Imperial Hotel, Tokyo

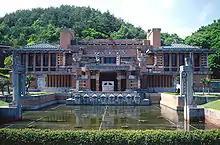
The entrance courtyard of Wright's Imperial Hotel, as recreated near Nagoya in the Meiji-Mura Museum

The hotel eventually slipped into decay as time took its toll. In a controversial decision, it was decided in 1967 to demolish the old hotel and replace it with a high-rise structure. Reasons given for the demolition include the damage to the banquet section and South wing during World War II, uneven settling of the building on its floating foundation (some parts of the building had sunk as much as ), and damage to the decorative oya stone that was causing pieces to fall off. The second Imperial Hotel was closed on 15 November 1967, and demolition started shortly after.